Elizabeth Finch, 1st Countess of Winchilsea

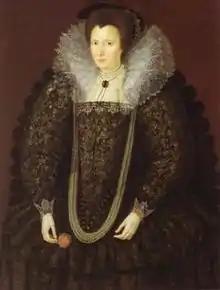
Portrait of Finch, by Marcus Gheeraerts the Younger, , formerly among the Lenthall pictures.

Elizabeth Finch, "née" Heneage, 1st Countess of Winchilsea (9 July 1556 – 23 March 1634) was an English peeress.